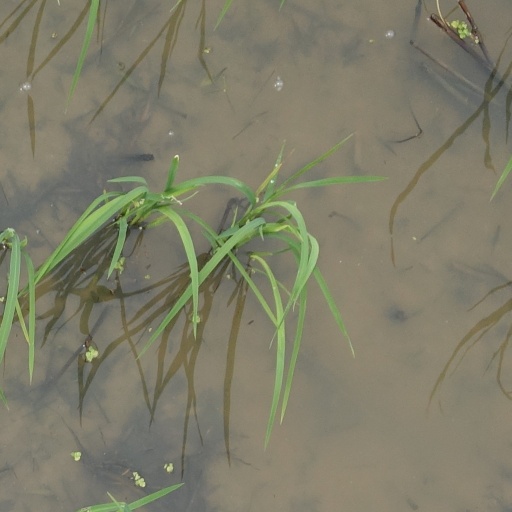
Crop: rice